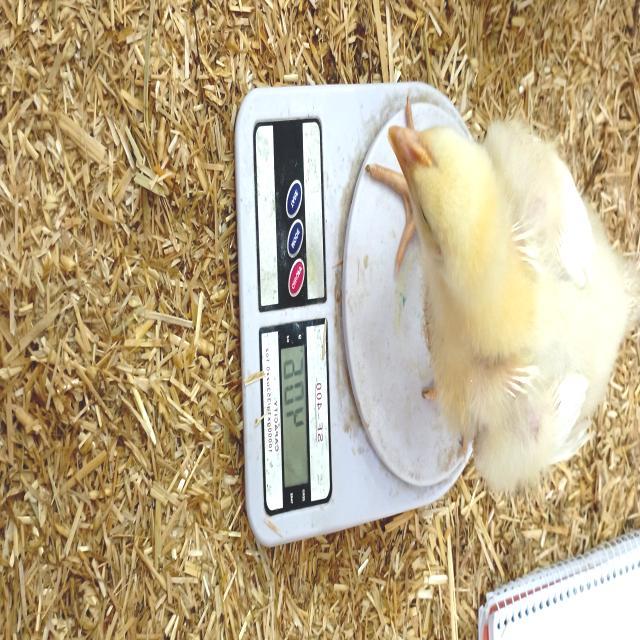
Weight: 407 g